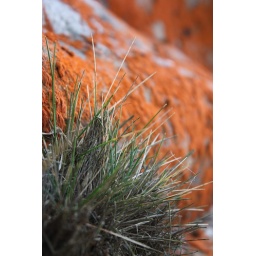
in front of some sort of red rock